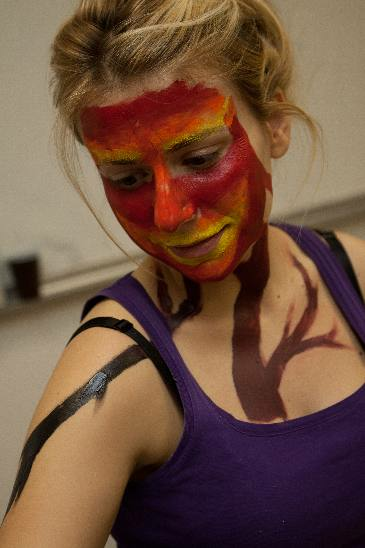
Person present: Yes